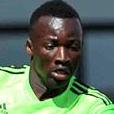
Age: 22